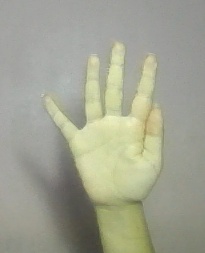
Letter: sheen